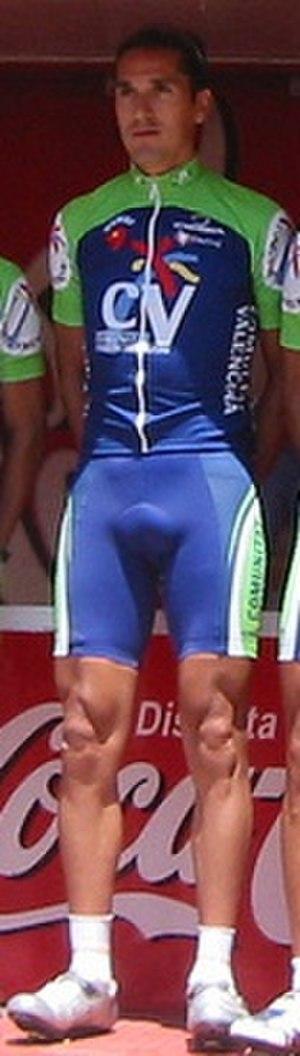
Ángel Luis Casero Moreno, né le 27 septembre 1972 à Valence, est un ancien coureur cycliste professionnel de nationalité espagnole.